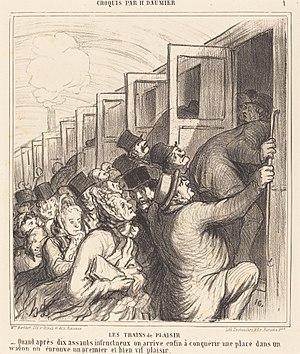
Cette page concerne l'année 1864 du calendrier grégorien.
Le Second Empire est le système constitutionnel et politique instauré en France le 2 décembre 1852 lorsque Louis-Napoléon Bonaparte, président de la République française, devient le souverain Napoléon III, empereur des Français, un an jour pour jour après son coup d'État du 2 décembre 1851. Ce régime politique succède à la Deuxième République et précède la Troisième République.
Honoré Victorin Daumier, né le 26 février 1808 à Marseille et mort le 10 février 1879 à Valmondois, est un graveur, caricaturiste, peintre et sculpteur français, dont les œuvres commentaient la vie sociale et politique en France au XIXᵉ siècle. Dessinateur prolifique, auteur de plus de quatre mille lithographies, il est surtout connu pour ses caricatures d'hommes politiques et ses satires du comportement de ses compatriotes. Il a changé la perception que nous avons sur l'art de la caricature politique.